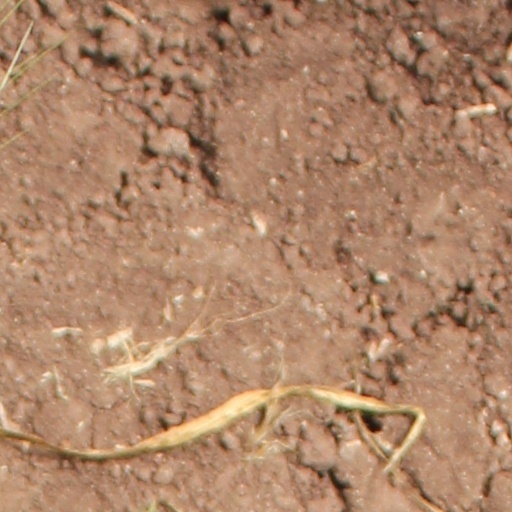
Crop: wheat